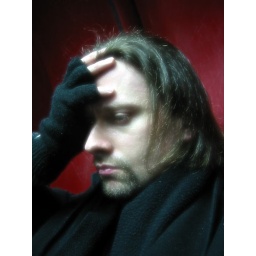
In the metro. Paris. Sitting on those Star Wars-like seats in red plastic. Still in my dark mood.